Nebular hypothesis

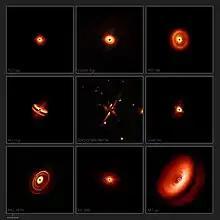
Dusty disks surrounding nearby young stars in greater detail.

The star formation process naturally results in the appearance of accretion disks around young stellar objects. At the age of about 1 million years, 100% of stars may have such disks. This conclusion is supported by the discovery of the gaseous and dusty disks around protostars and T Tauri stars as well as by theoretical considerations. Observations of these disks show that the dust grains inside them grow in size on short (thousand-year) time scales, producing 1 centimeter sized particles.